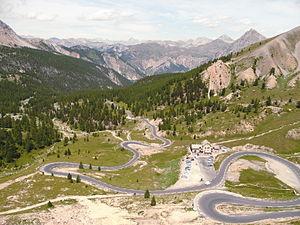
Les Hautes-Alpes sont un département français de la région Provence-Alpes-Côte d'Azur. L'Insee et la Poste lui attribuent le code 05. Son chef-lieu est Gap. Les habitants des Hautes-Alpes sont les Haut-Alpins. Les Hautes-Alpes sont un département dont le territoire est entièrement situé en zone de montagne, comprenant notamment la plus haute préfecture de France et la commune la plus élevée d'Europe. Il est frontalier avec l'Italie.
Le col d'Izoard, ou col de l'Izoard, est situé dans les Hautes-Alpes, au nord-ouest du massif du Queyras, à une altitude de 2 362 m. Il relie Briançon, au nord-ouest, à Château-Ville-Vieille, au sud-est. La route D 902 qui le franchit est fermée à la circulation automobile de novembre à mai-juin entre les hameaux de Brunissard sur la commune d'Arvieux, et Le Laus sur la commune de Cervières.